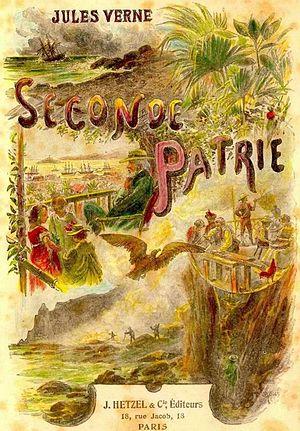
Jules Verne: ""Seconde patrie"" (1900), dessins par George Roux."
Seconde Patrie est un roman de Jules Verne paru en 1900, un des Voyages extraordinaires. Il s'agit d'une robinsonnade.